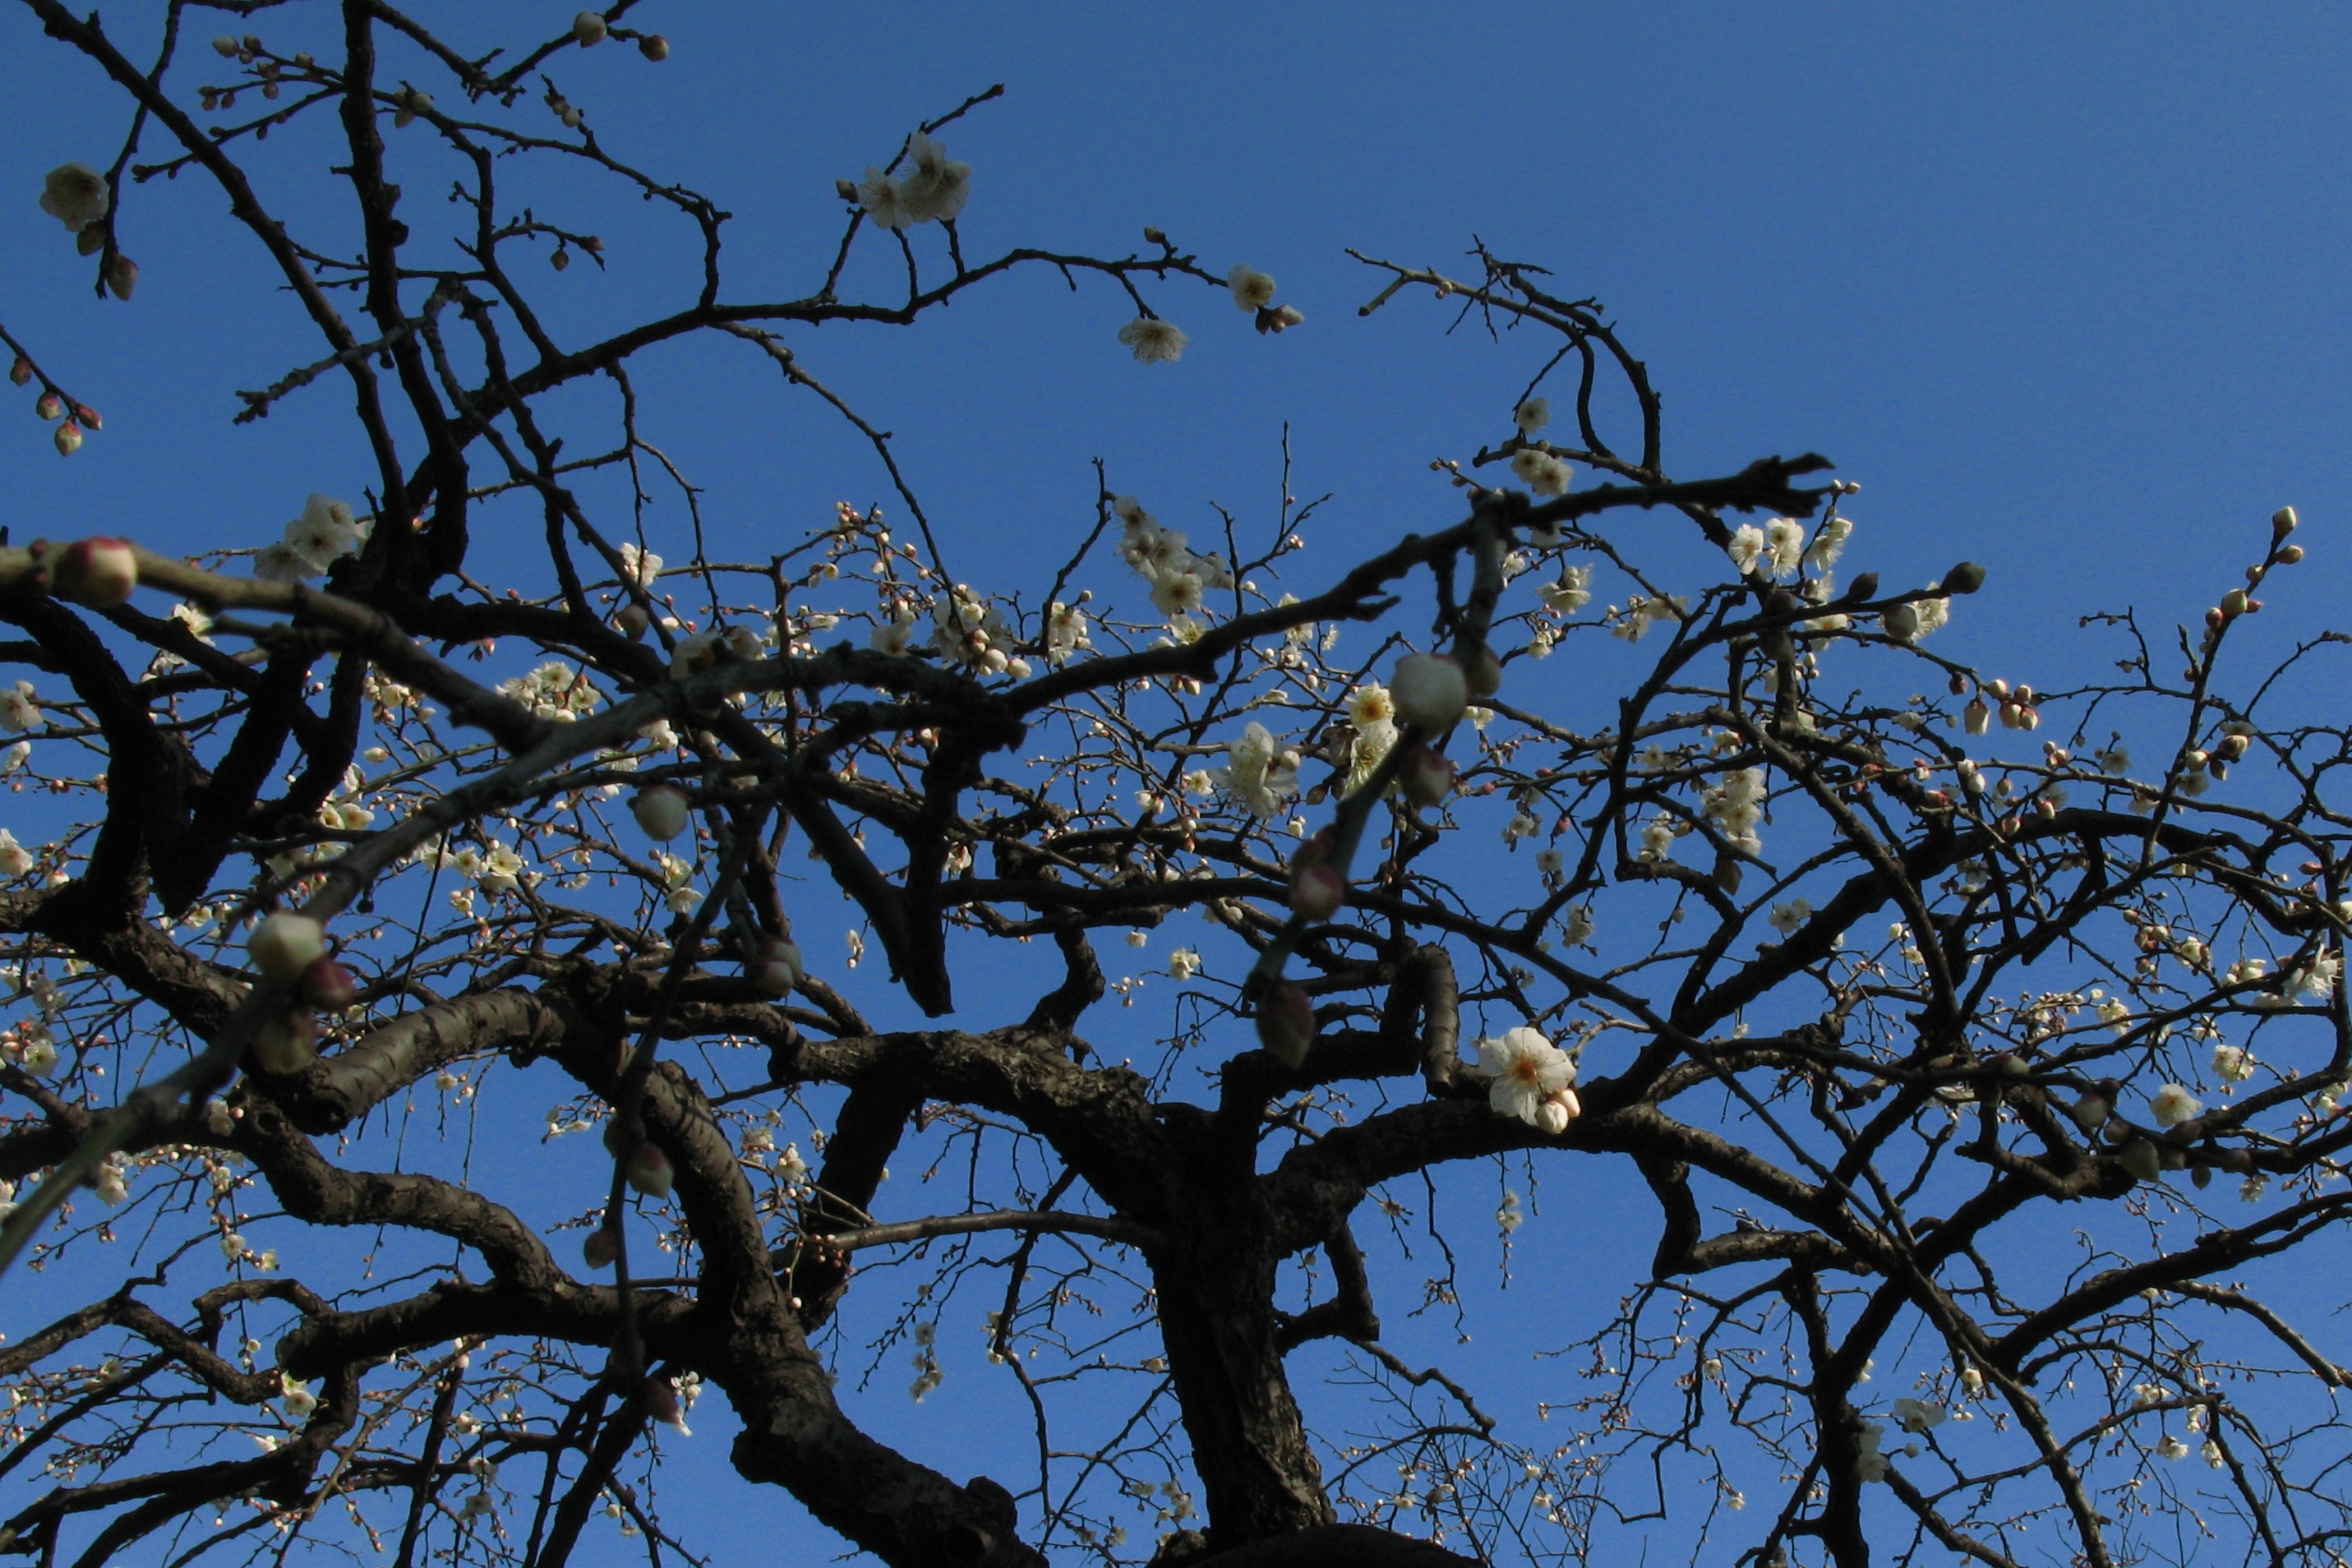
tree, nature, branch, winter, plant, sky, sunlight, leaf, flower, high, twig, hires, prunus, hi, res, mume, prunusmume, g7, poweshot, woody plant